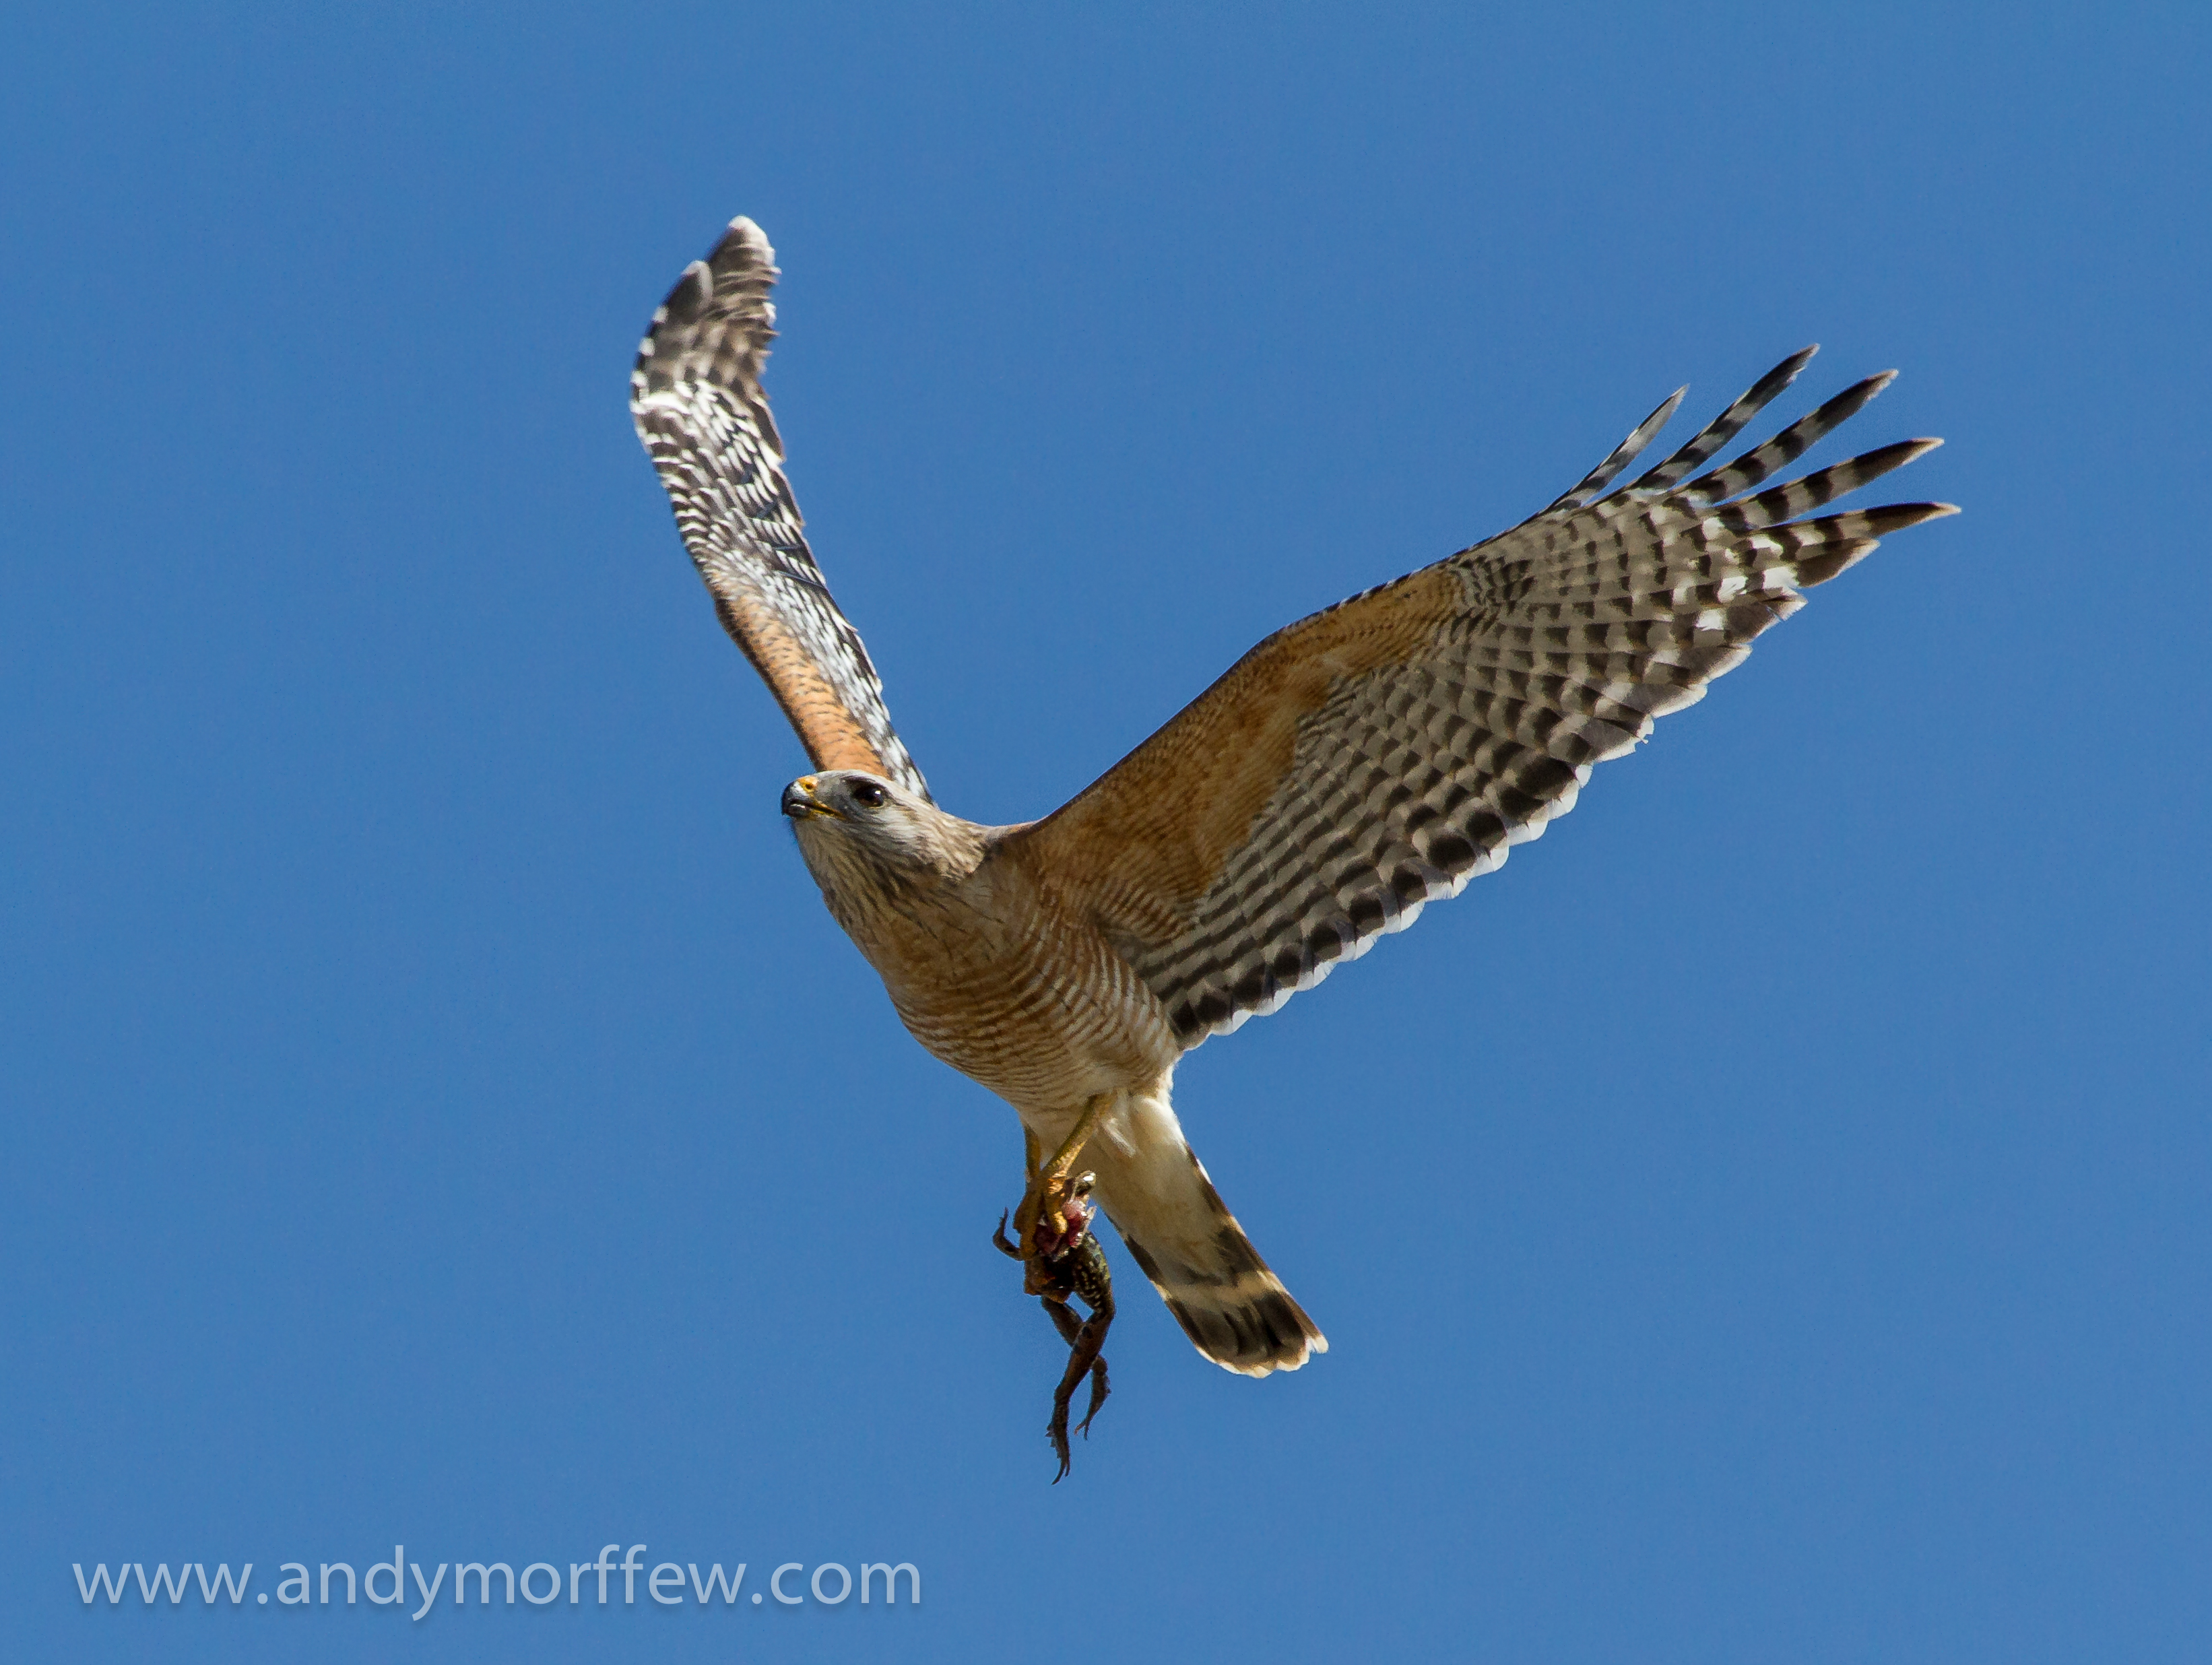
bird, wing, beak, hawk, fauna, bird of prey, vertebrate, falcon, florida, buzzard, bif, andymorffew, morffew, redshoulderedhawk, frogslegs, accipitriformes